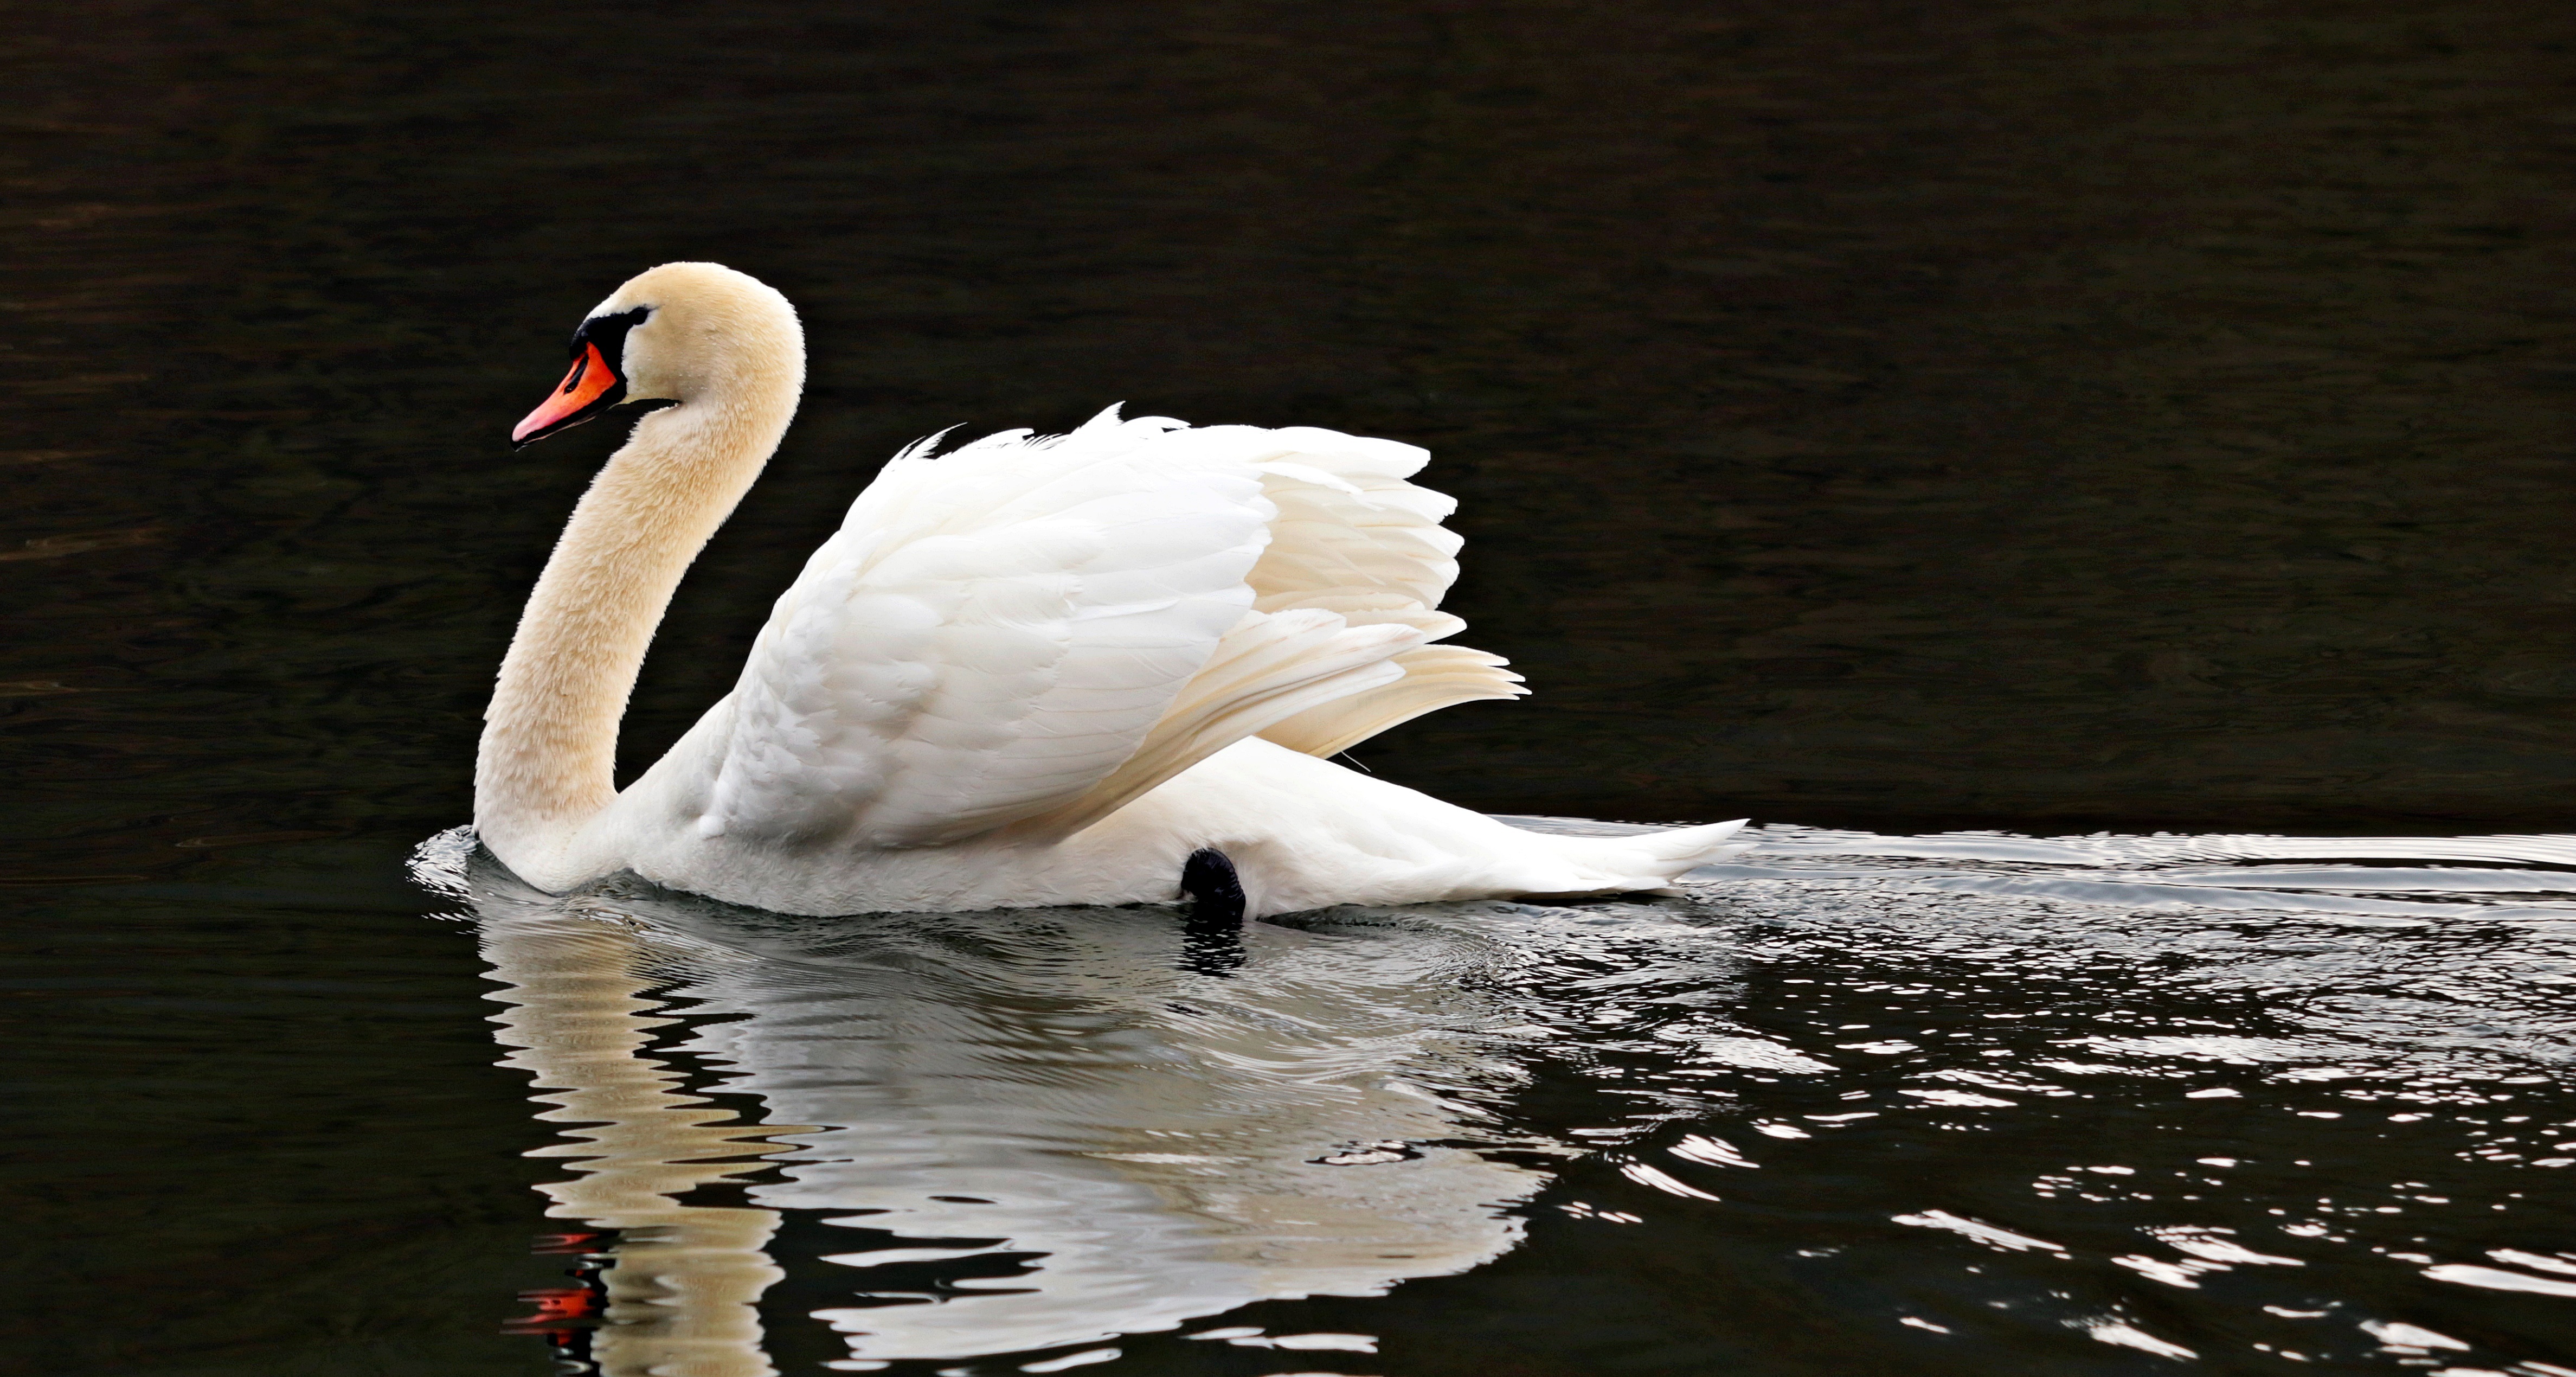
swan, water, white, water bird, lake, nature, white swan, waters, animal, swim, animal world